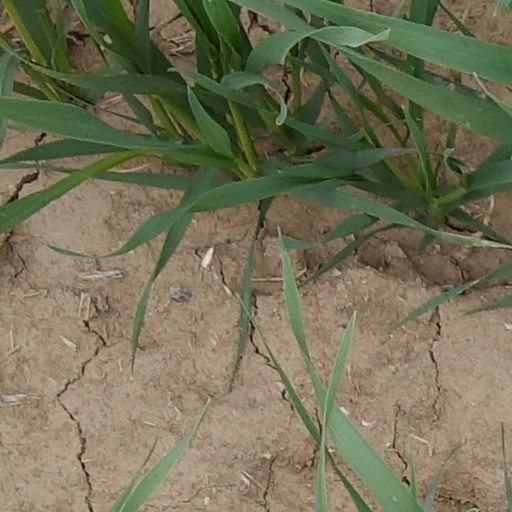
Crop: wheat